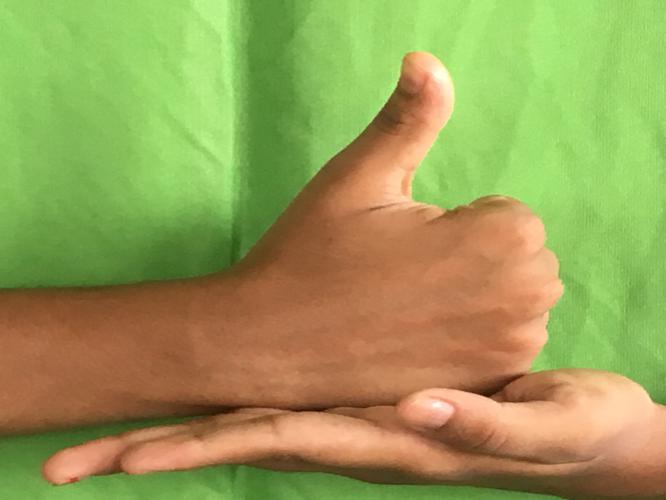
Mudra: Shivalinga
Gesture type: double_hand